Chris Rock

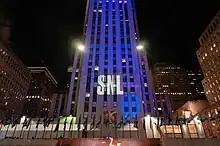
Rock was a cast member on "Saturday Night Live" (1990–1993)

Rock began working as a stand-up comic during 1984 in New York City's Catch a Rising Star. Upon seeing his act at a nightclub, Eddie Murphy befriended and mentored the aspiring comic. Murphy gave Rock his first film role and big break in "Beverly Hills Cop II" (1987). Rock rose up the ranks of the comedy circuit in addition to earning bit roles in the film "I'm Gonna Git You Sucka" (1988) and the TV series "Miami Vice".